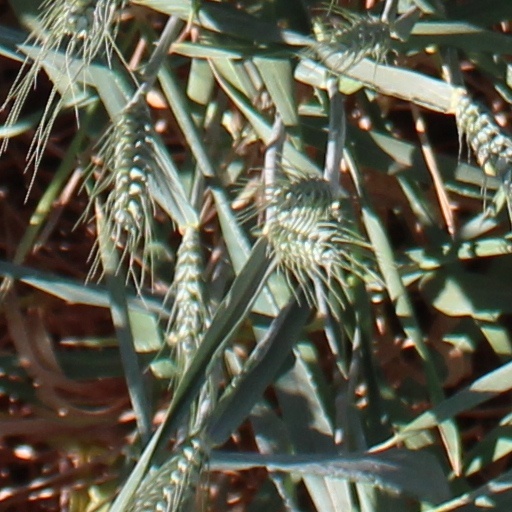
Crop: wheat